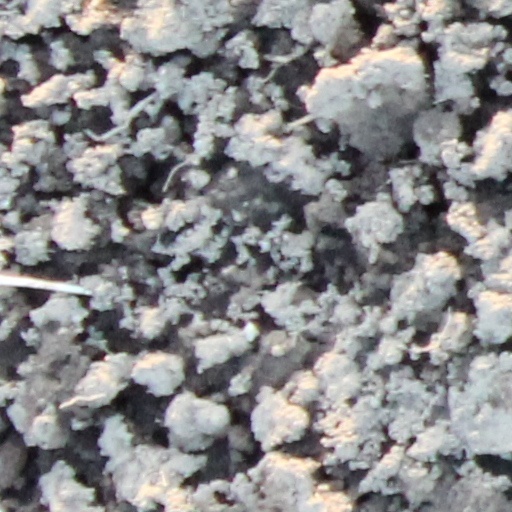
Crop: wheat